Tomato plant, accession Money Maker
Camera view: vertical (180 deg); turntable rotation: 30 degrees
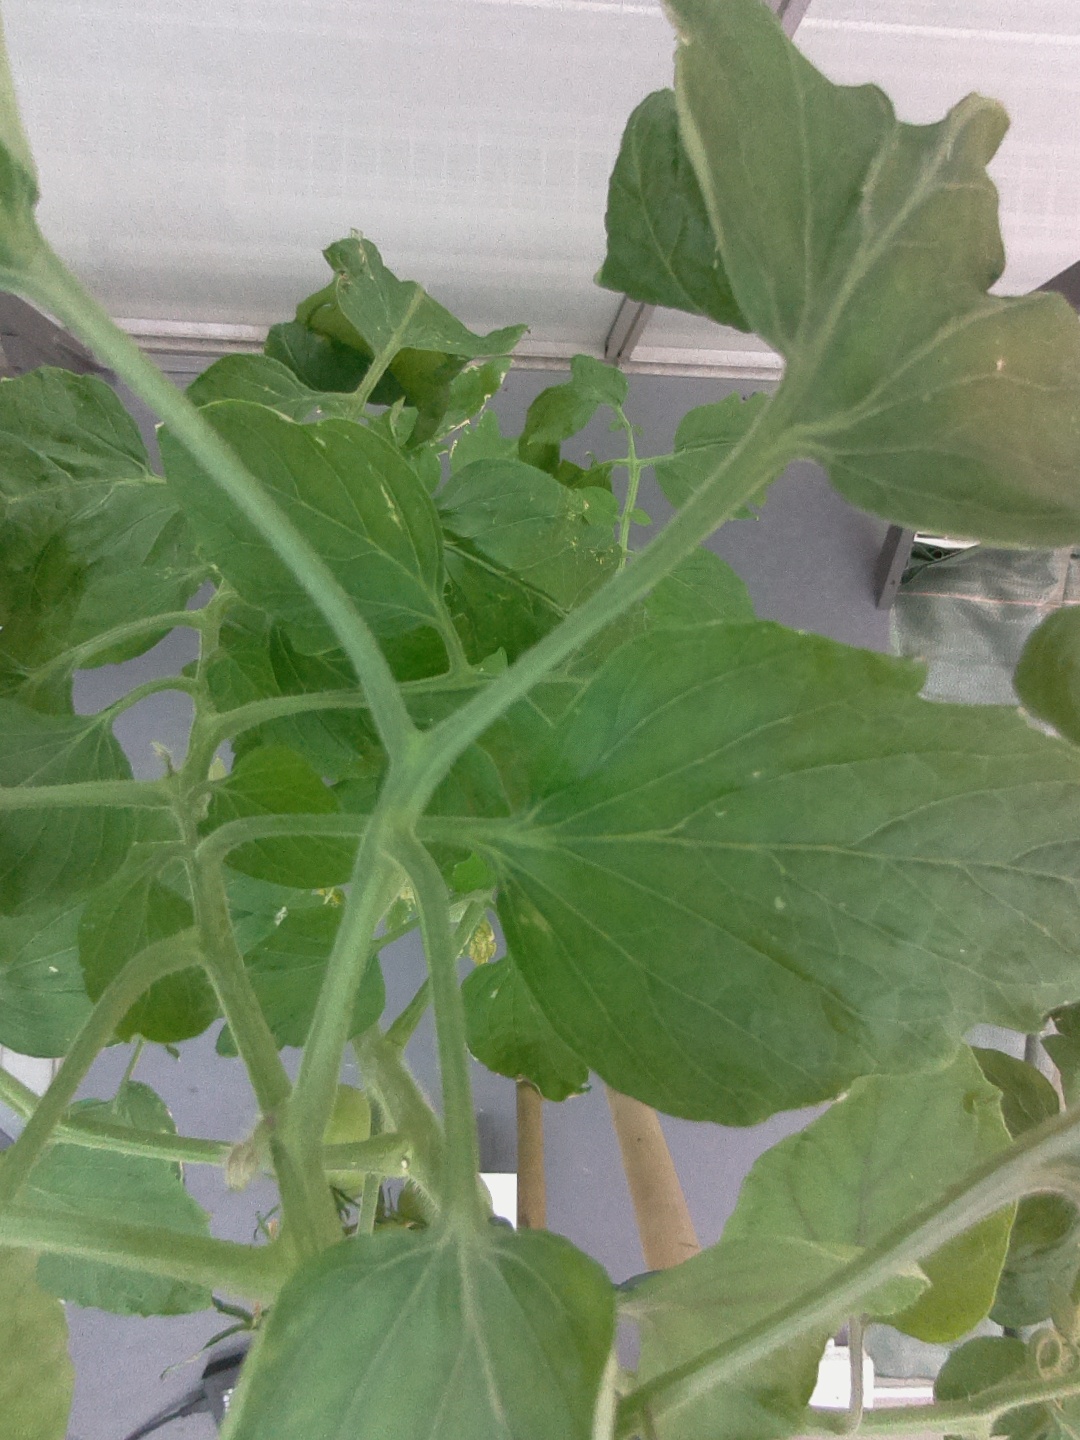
BBCH growth stage 75: 50%-60% of final fruit size